Waldshut-Tiengen

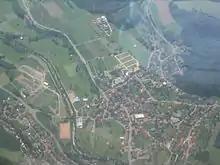
Aerial view of Gurtweil

Waldshut-Tiengen lies at the edge of the southern Black Forest, right on the Rhine river, along which runs the German-Swiss border. The Waldshut townsite lies about 2 km west of where the river Aar empties into the Rhine. Tiengen lies near where the river Wutach meets the Rhine, on the way into the Klettgau, a German-Swiss border region on the Rhine's north bank. Also within the town's municipal area are the rivers Steina and Schlücht, which both empty into the Wutach. From this arose Tiengen's former description as a "Viertälerstadt" (four-valley town).